Urakami Station

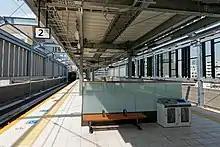
Station platforms

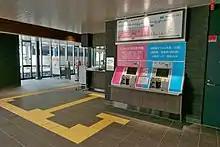
Ticket office and ticketing area

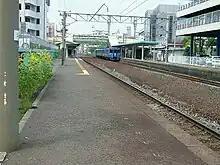
Station platforms prior to elevation of the station

Urakami Station has a single elevated island platform servicing two tracks. The station entrance and ticketing area are located on the ground level with the platforms on the upper level. There are two automatic ticket machines, a "Midori no Madoguchi" ticket office and two SUGOCA card readers instead of automatic ticket gates.